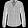
Label: Shirt